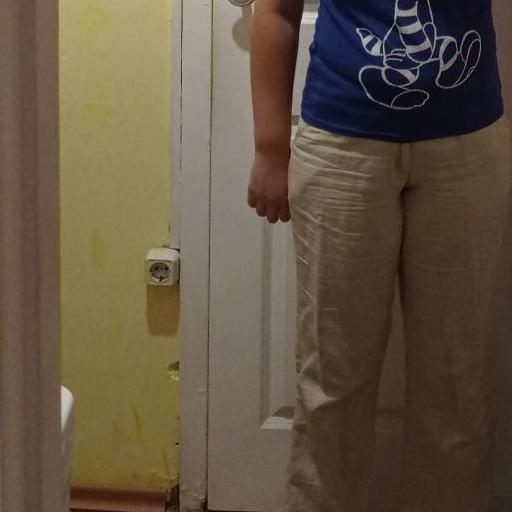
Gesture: no_gesture